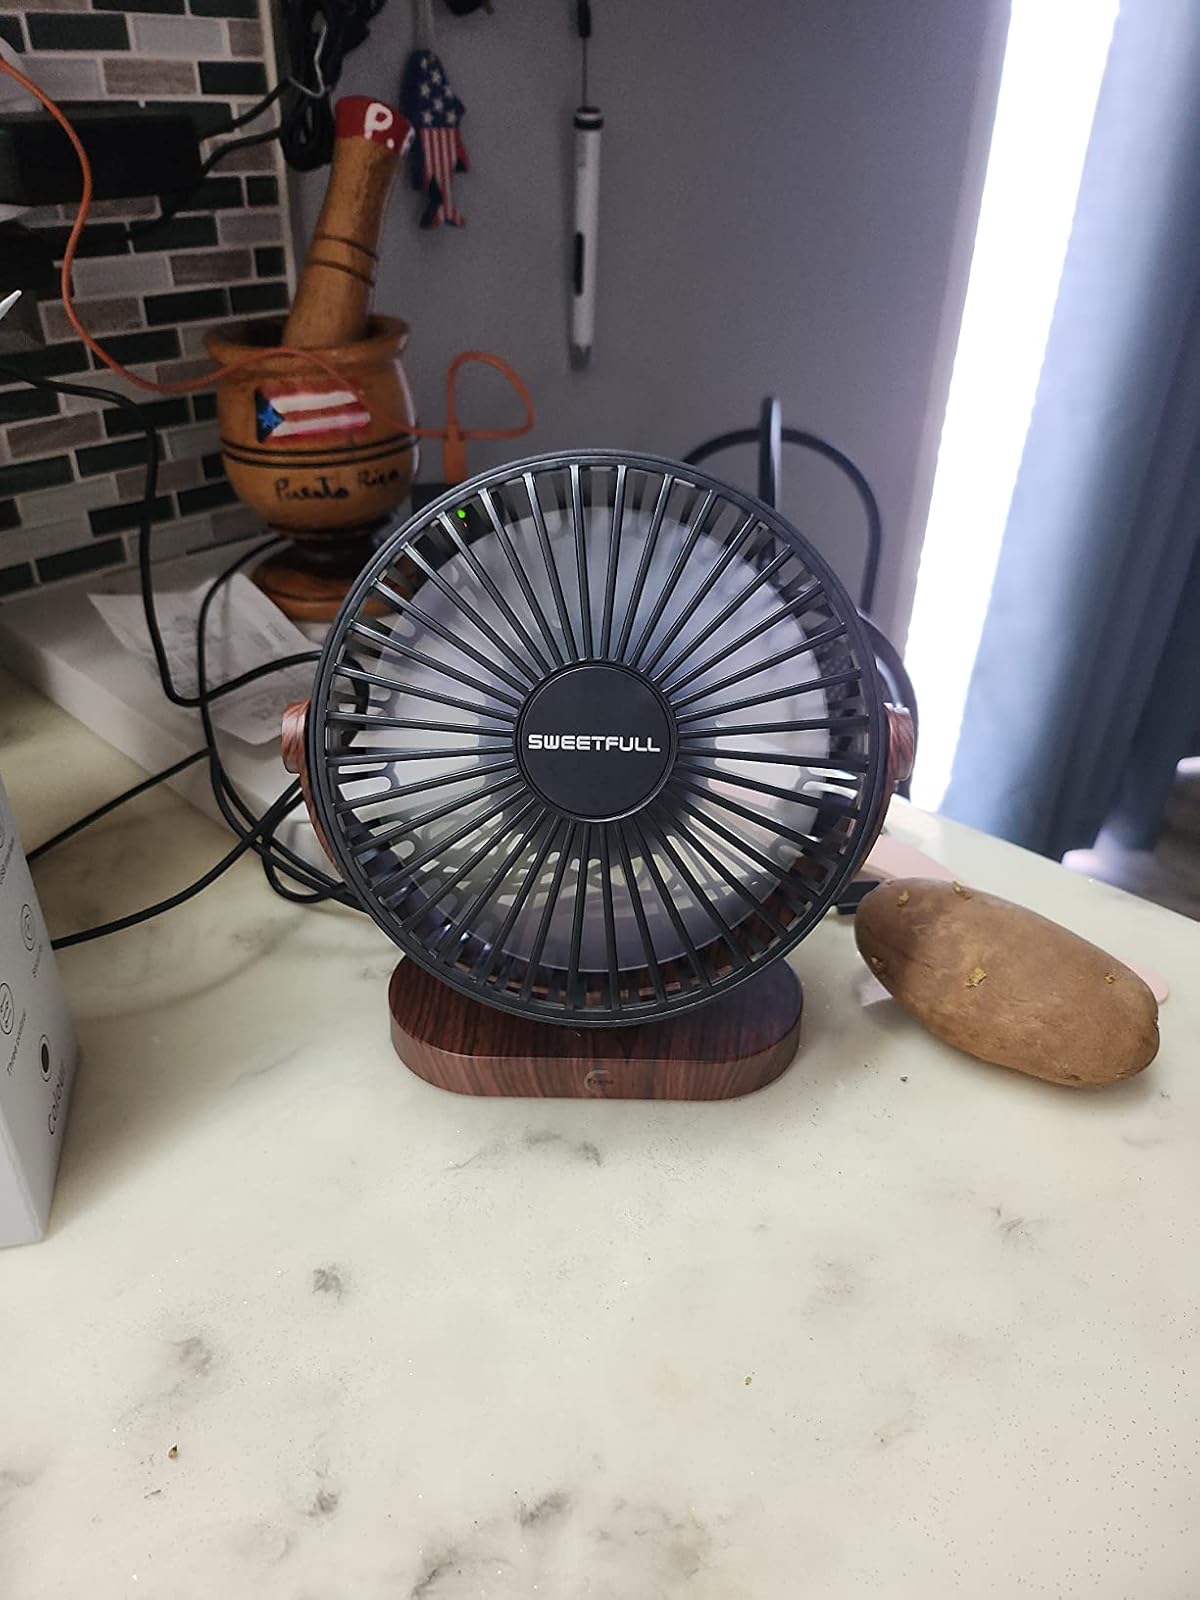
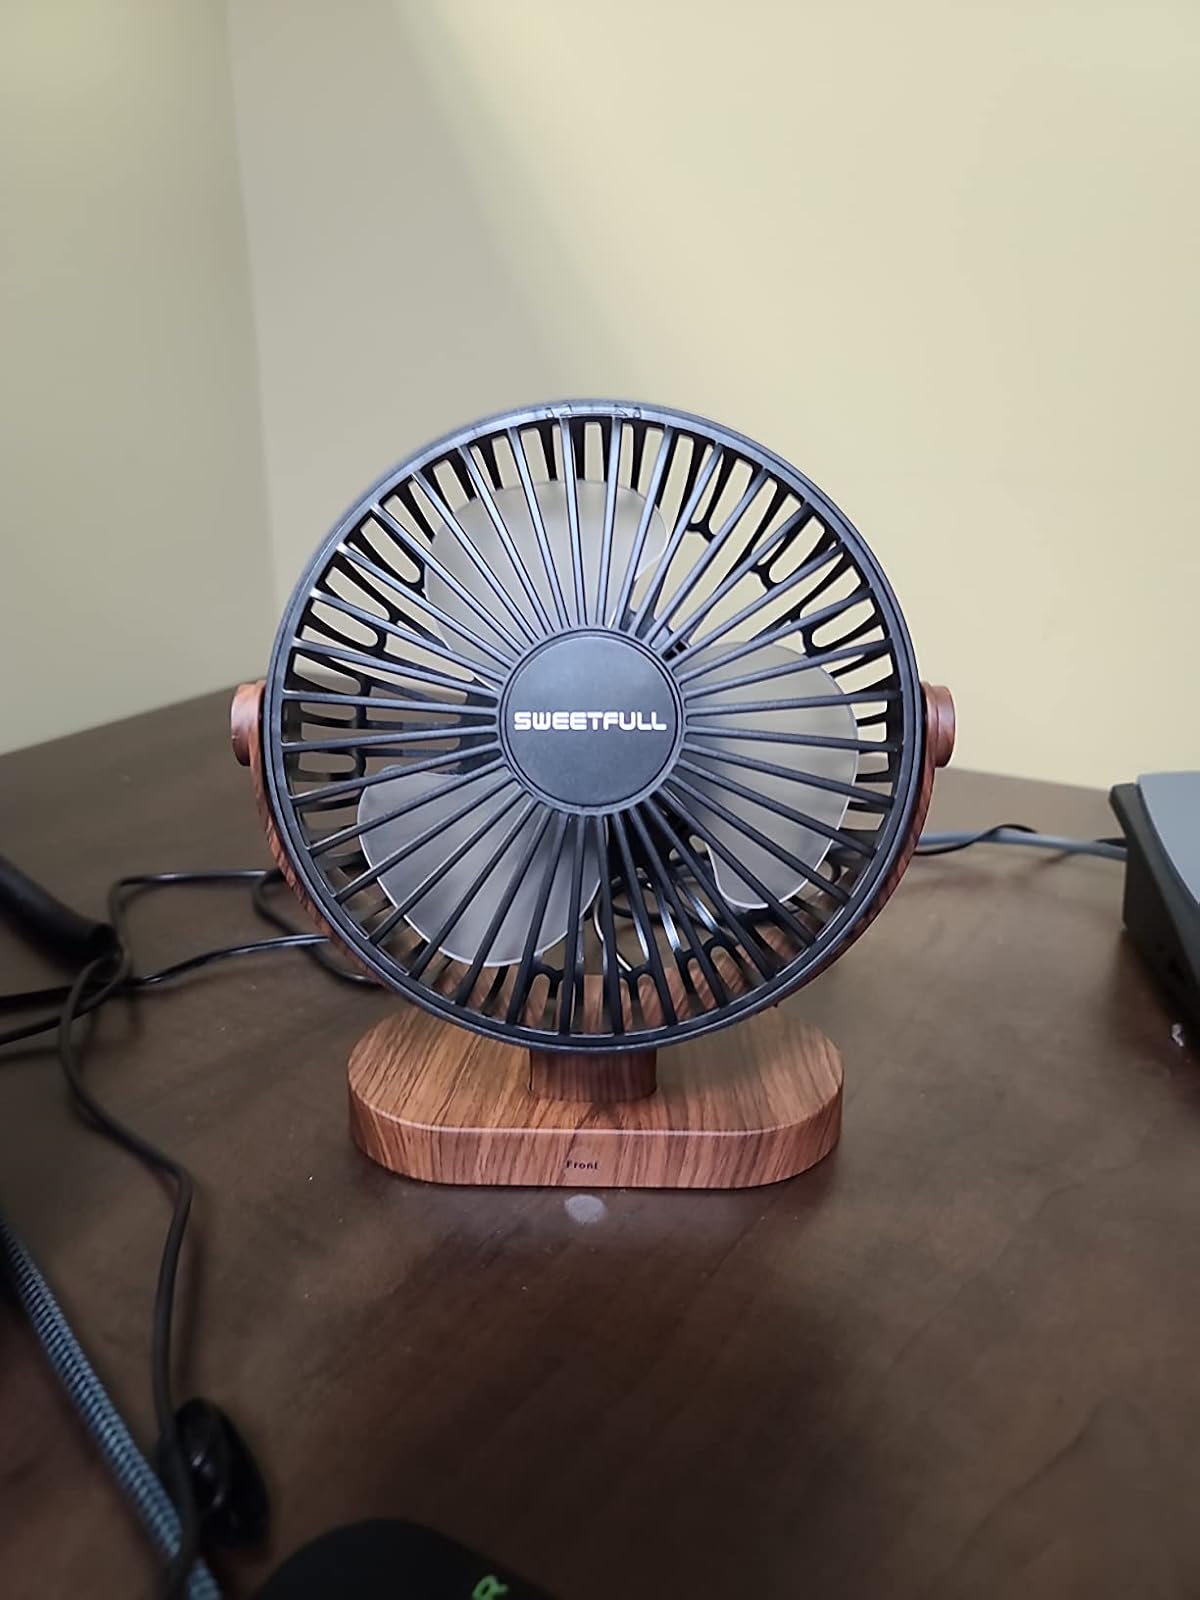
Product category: fan
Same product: yes